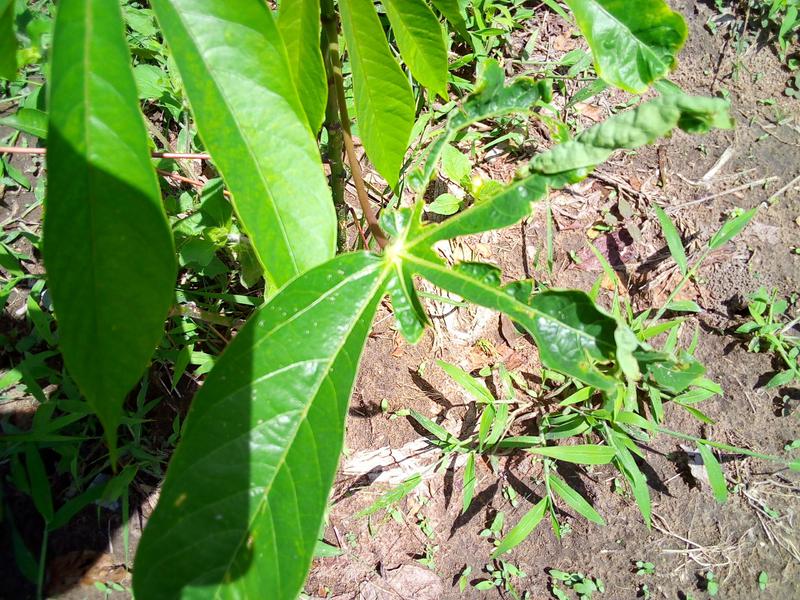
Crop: cassava
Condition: healthy